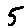
Label: 5